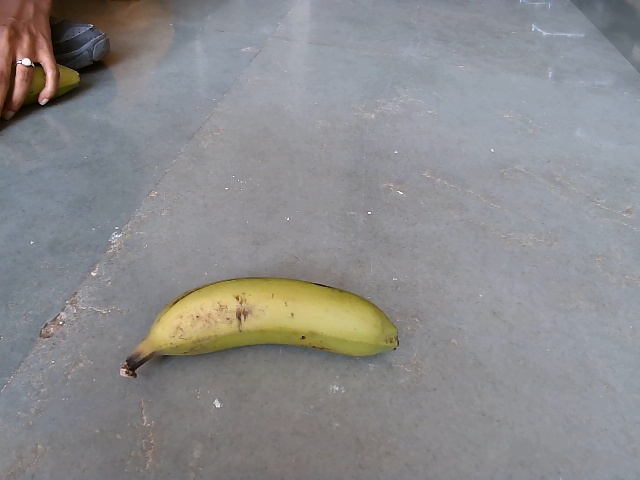
Label: Raw_Banana